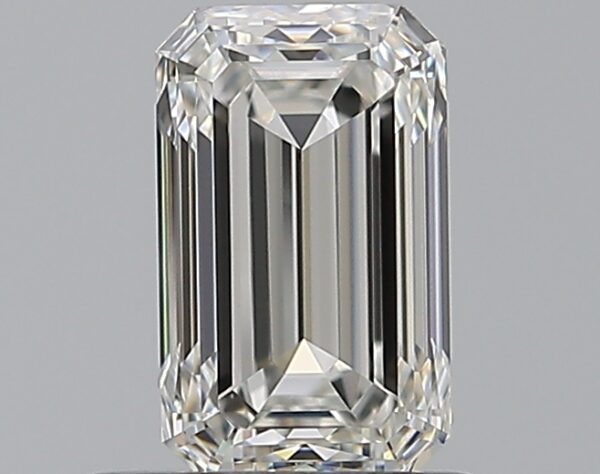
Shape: emerald
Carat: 0.7
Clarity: VS1
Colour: G
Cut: VG
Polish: EX
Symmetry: EX
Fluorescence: N
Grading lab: GIA
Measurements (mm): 6.38 x 3.86 x 2.7